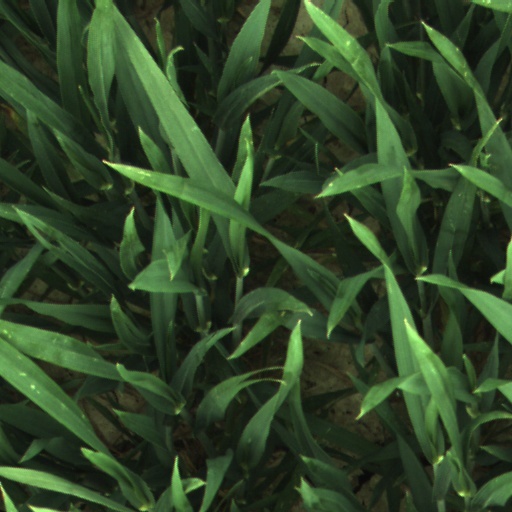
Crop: wheat